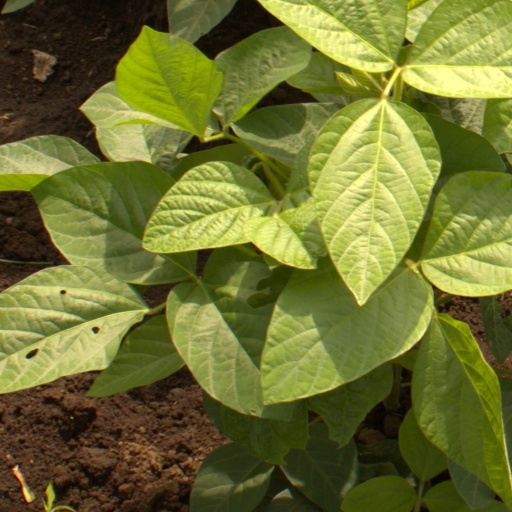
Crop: soybean